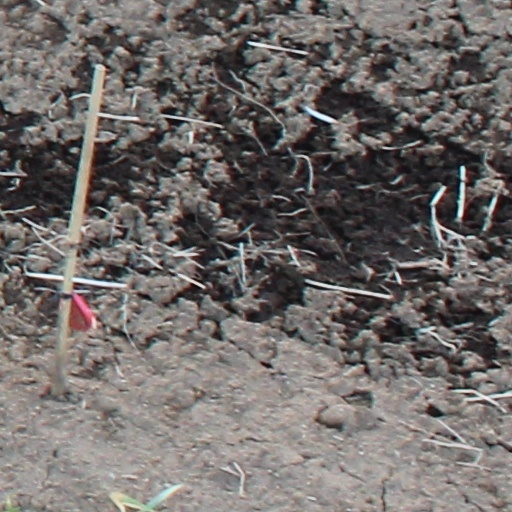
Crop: wheat